2012 Summer Paralympics

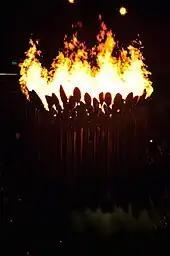
The Paralympic cauldron

The Paralympic torch relay began on 22 August, when groups of integrated scouts kindled four Paralympic flames on the highest peaks of each Home Nation: Scafell Pike in England, Ben Nevis in Scotland, Slieve Donard in Northern Ireland, and Snowdon in Wales. On 24 August the four flames were used to light ceremonial cauldrons in London, Edinburgh, Belfast and Cardiff during special "Flame Festival" events; smaller "Flame Celebration" events were also held in various communities over the bank holiday weekend.